Giampaolo Pazzini

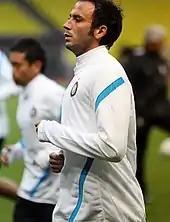
Pazzini with Inter in 2012

Pazzini joined Italian champions Inter Milan on a four-and-a-half-year deal on 28 January 2011, with Jonathan Biabiany heading in the opposite direction as part of the deal; Pazzini was valued €19 million whilst Biabiany was tagged for €7 million. Pazzini scored a brace on his debut, a 3–2 home win over Palermo, and scored another goal in his second game against Bari. He also scored the winner in a 1–2 win against Fiorentina on 16 February 2011. On 30 April 2011, he scored 2 in a 2–1 win over Cesena, both in stoppage time. On 22 May 2011, he scored a further two goals in Inter's 3–1 victory over Catania.